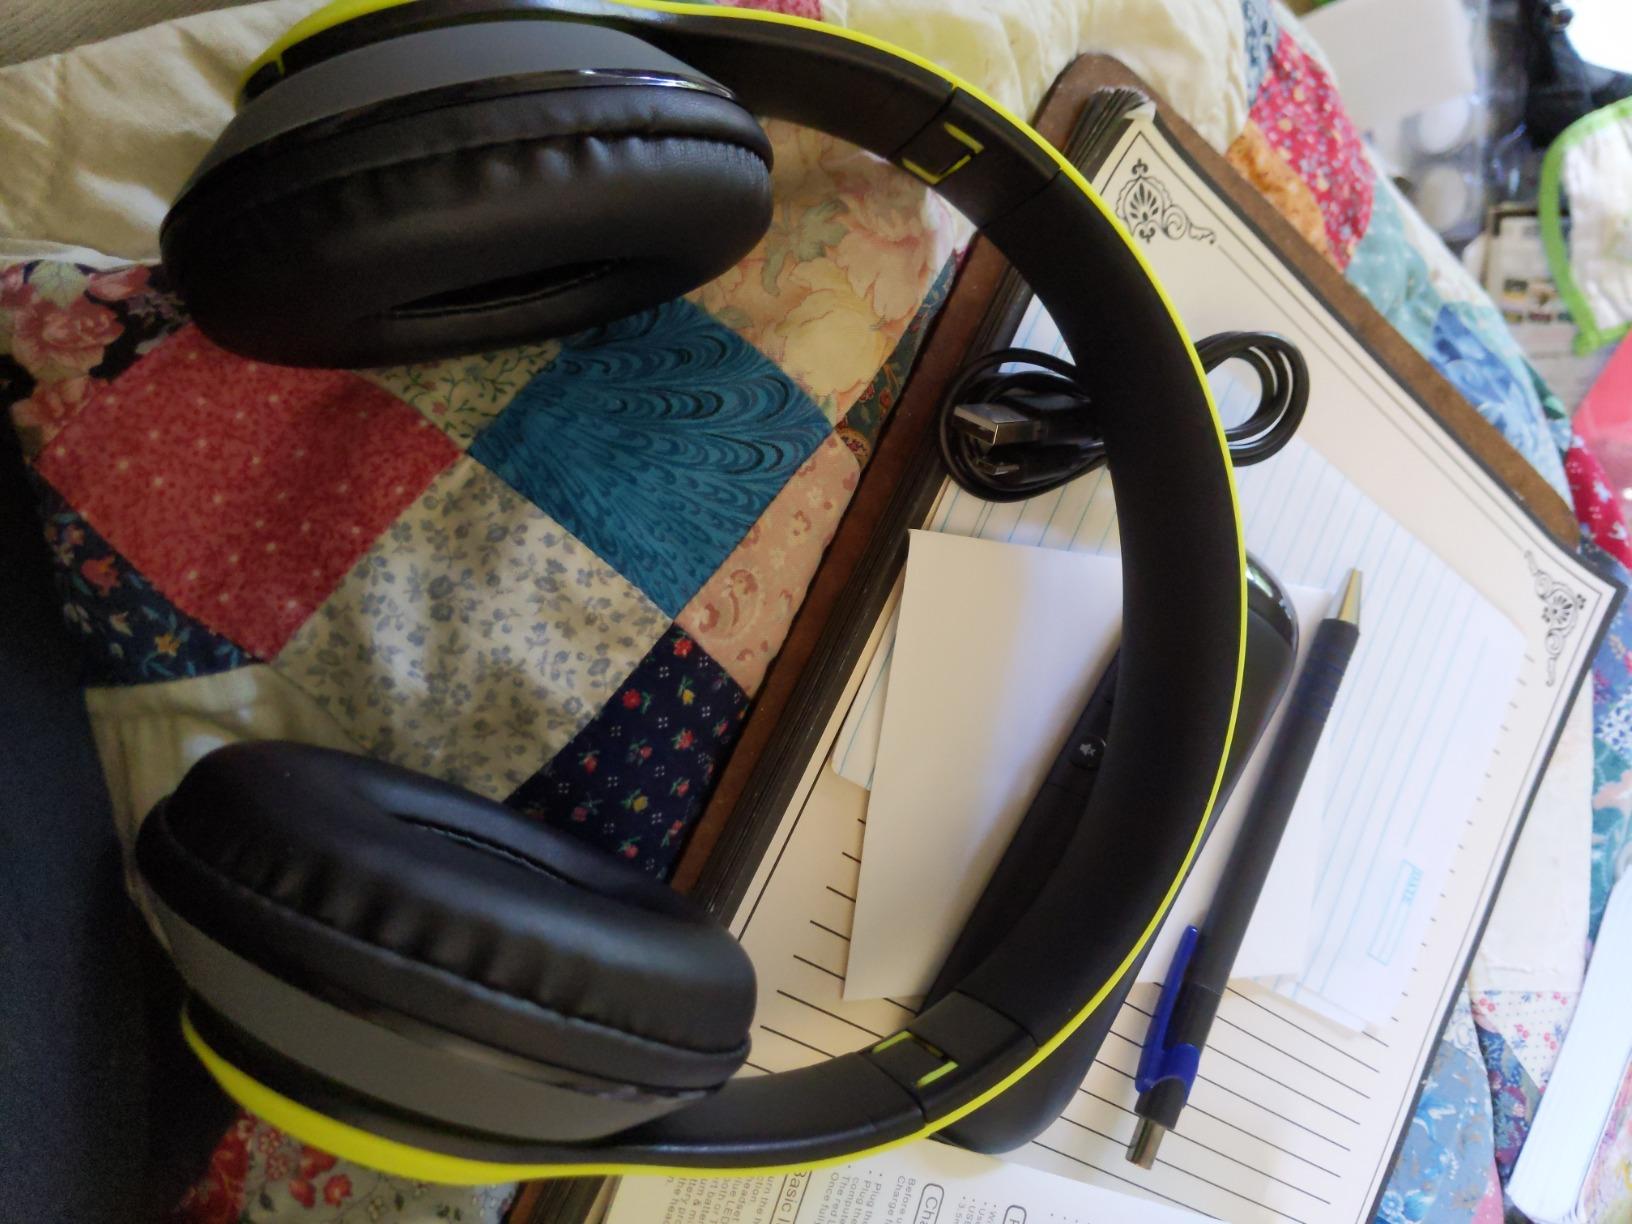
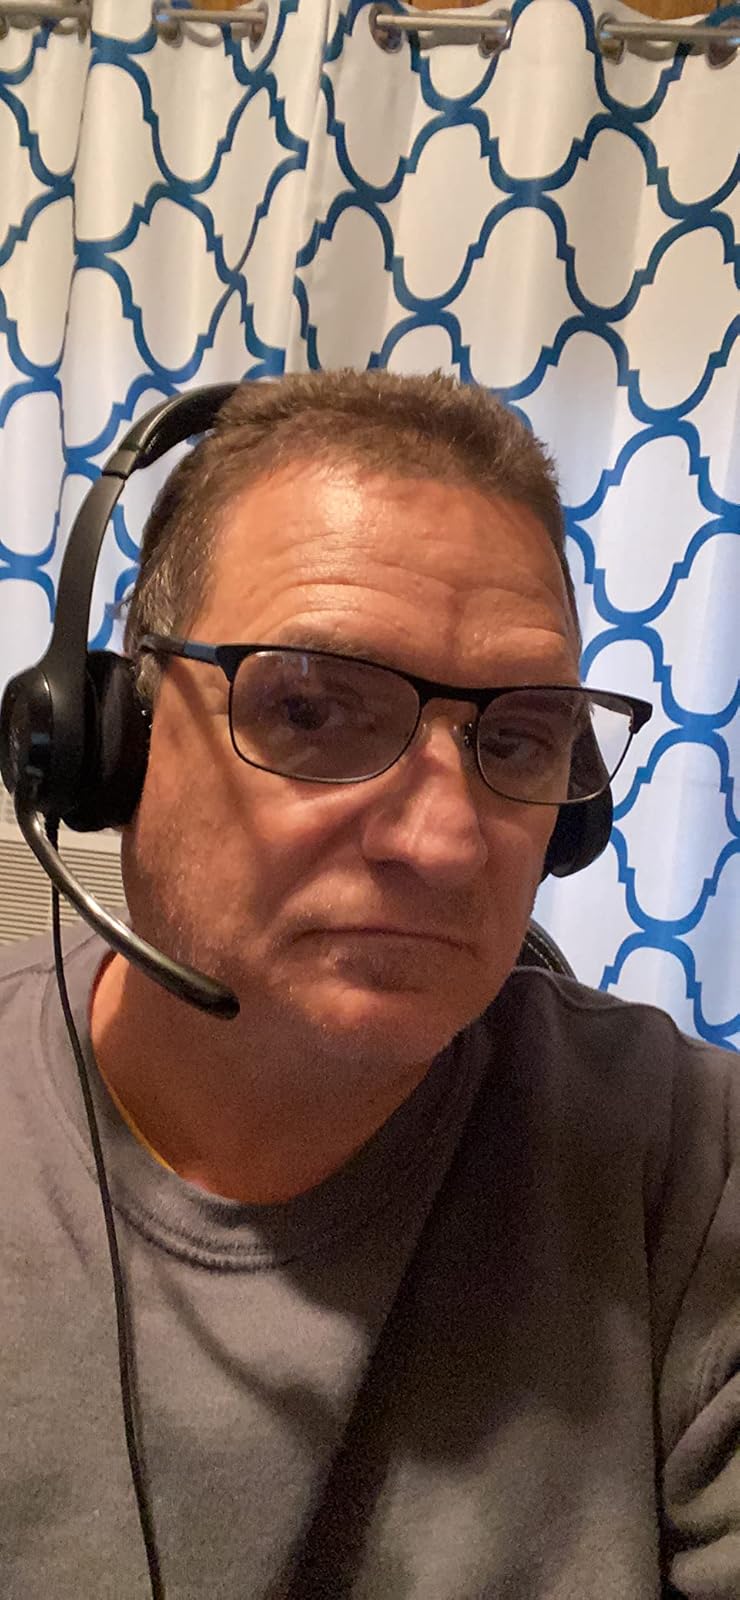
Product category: headphones
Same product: no